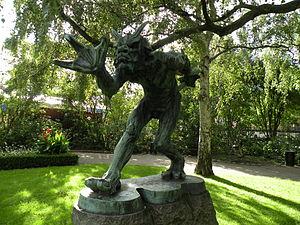
Niels Hansen Jacobsen est un sculpteur et céramiste danois. Il est surtout connu pour avoir créé une sculpture qui a été controversée, Trold, der vejrer kristenblod. Le nom de la statue est tiré d'une histoire du folklore nordique dans laquelle le héros se cache dans le château d'un troll. Par la suite, chaque fois que le troll entre dans le château, il crie: "Je sens le sang d'un chrétien!".
Un troll est un être de la mythologie nordique, incarnant les forces naturelles ou la magie, caractérisé principalement par son opposition aux hommes et aux dieux. Ce troll est souvent assimilé aux Jötunns, les « Géants » de cette mythologie.